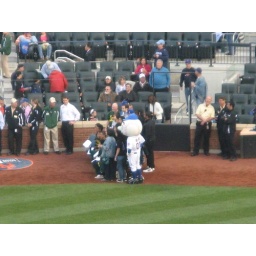
Photo taken from section 433, row 5, seat 12. They're standing in front of section 12.